Tod D. Wolters

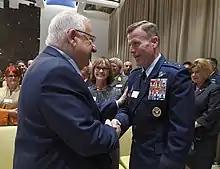
SACEUR Gen. Tod D. Wolters with Israeli President Reuven Rivlin.

The son of Air Force Brigadier General Thomas E. Wolters, Wolters received his commission in 1982 as a graduate of the United States Air Force Academy. He has commanded the 19th Fighter Squadron, Elmendorf AFB, Alaska; the 1st Operations Group, Langley AFB, Virginia; the 485th Air Expeditionary Wing, Saudi Arabia; the 47th Flying Training Wing, Laughlin AFB, Texas; the 325th Fighter Wing, Tyndall AFB, Florida; the 9th Air and Space Expeditionary Task Force-Afghanistan; and the Twelfth Air Force, Davis-Monthan Air Force Base, Arizona. He has fought in operations Desert Storm, Southern Watch, Iraqi Freedom and Enduring Freedom.